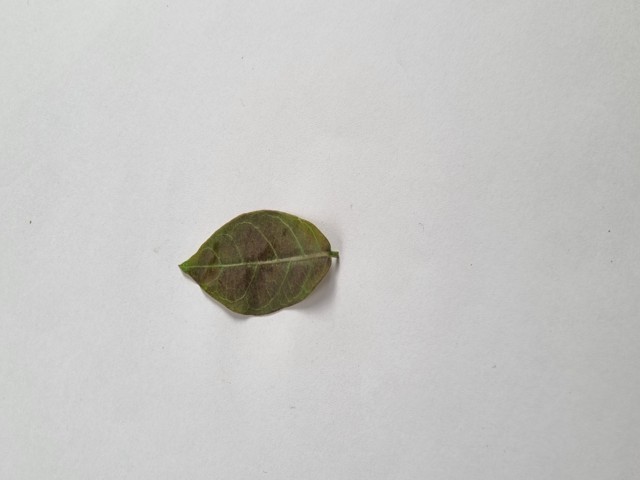
Plant: anantamul